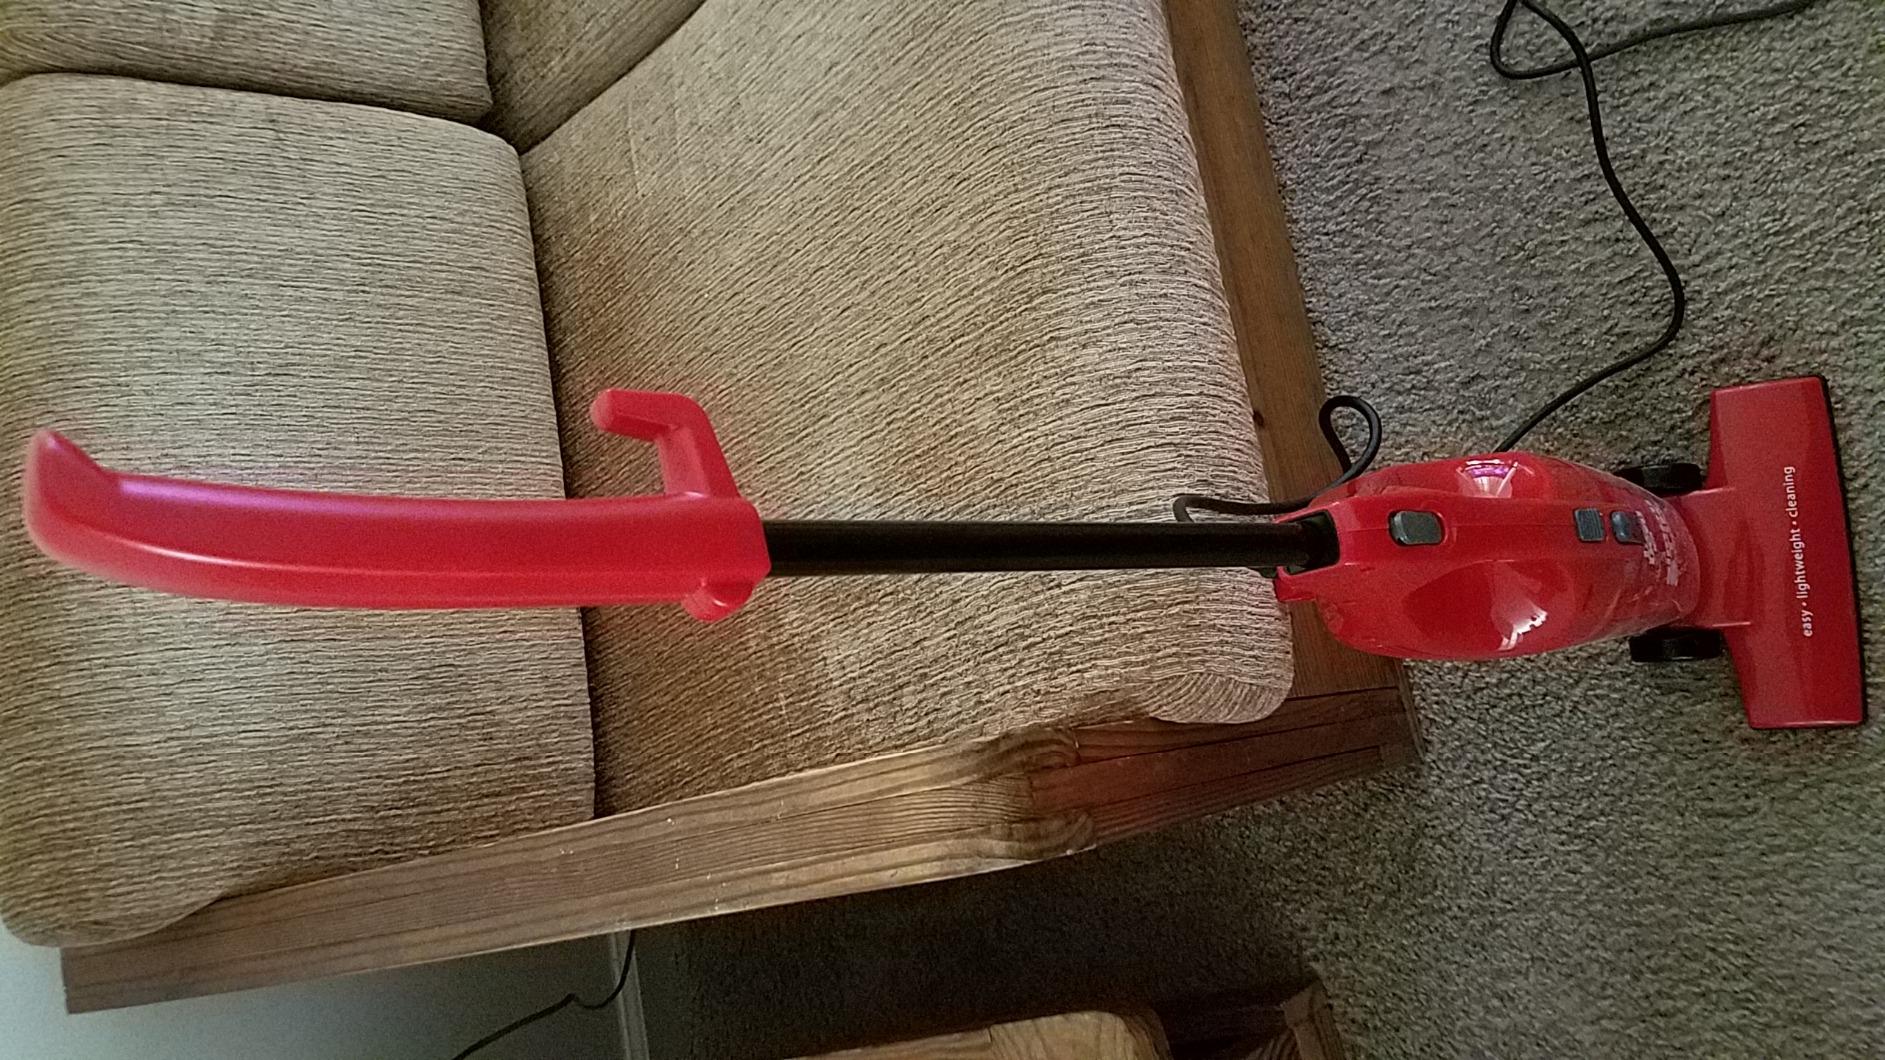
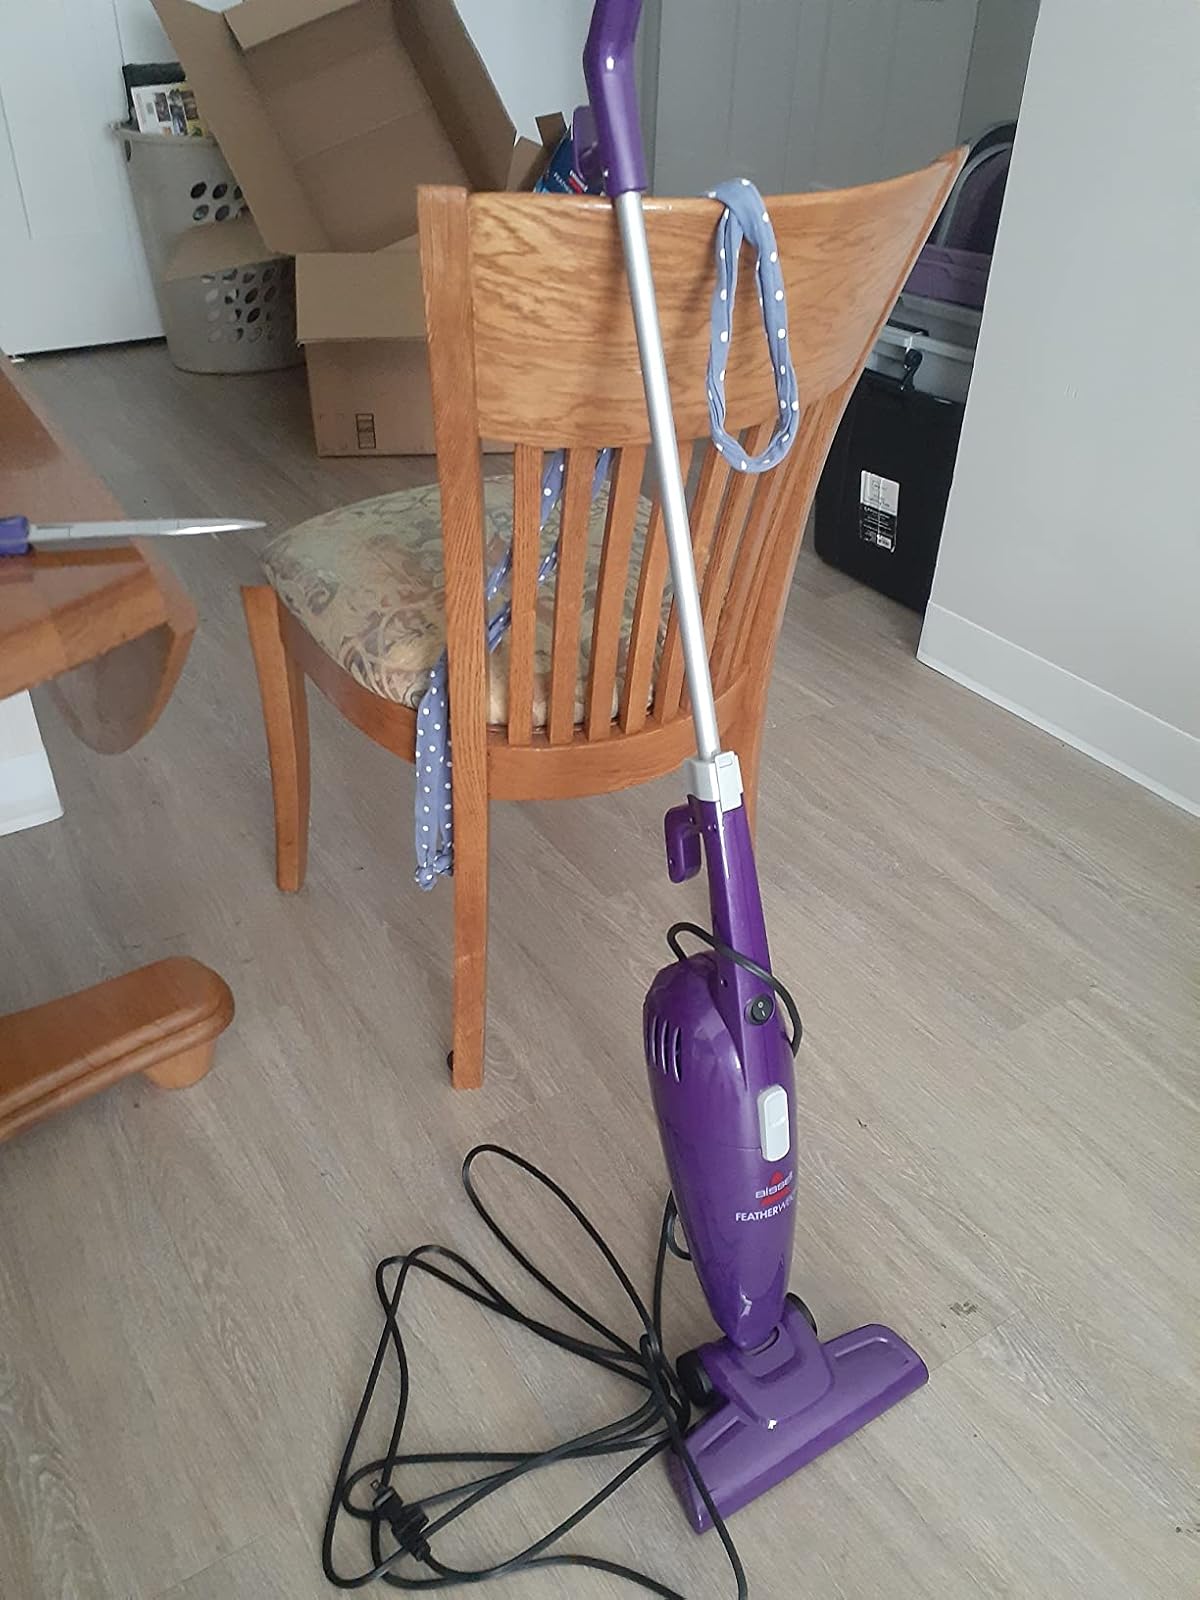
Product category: items_vacuum
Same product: no